Tinta Carvalha

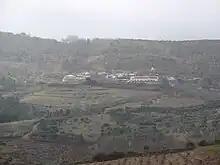
Tinta Carvalha is widely planted in the Valpaços region of the Trás-os-Montes e Alto Douro Province of northeast Portugal.

Tinta Carvalha is a red Portuguese wine grape variety that is widely planted throughout Portugal, most notably in the Trás-os-Montes e Alto Douro Province, due to its easy maintenance and high yield potential. It is primarily a blending grape that on its own tends to produce light bodied, undistinguished wines. It is an approved grape variety used in Port wine production as well as the non-fortified wines of the Chaves and Valpaços wine region.